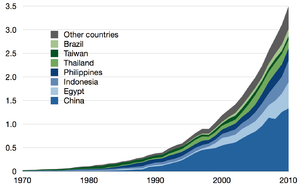
L’aquaculture du tilapia, appelée aussi élevage du tilapia ou tilapiculture, a permis la production, en 2002, de 1 500 000 tonnes de tilapias. Par la masse totale produite, c'est le troisième poisson en importance après la carpe et le saumon. À cause de leur contenu protéinique élevé, leur croissance rapide, leur grande taille à maturité et leurs propriétés gustatives, les efforts en aquaculture portent sur différents genres de la famille des Tilapiinae, nommément Oreochromis, Sarotherodon et Tilapia.